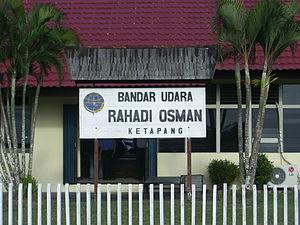
Ketapang est une ville d'Indonésie dans la province de Kalimantan occidental dans l'île de Bornéo, située sur la côte occidentale, à l'embouchure de la rivière Pawan.